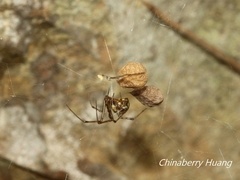
Species: Parasteatoda_tepidariorum